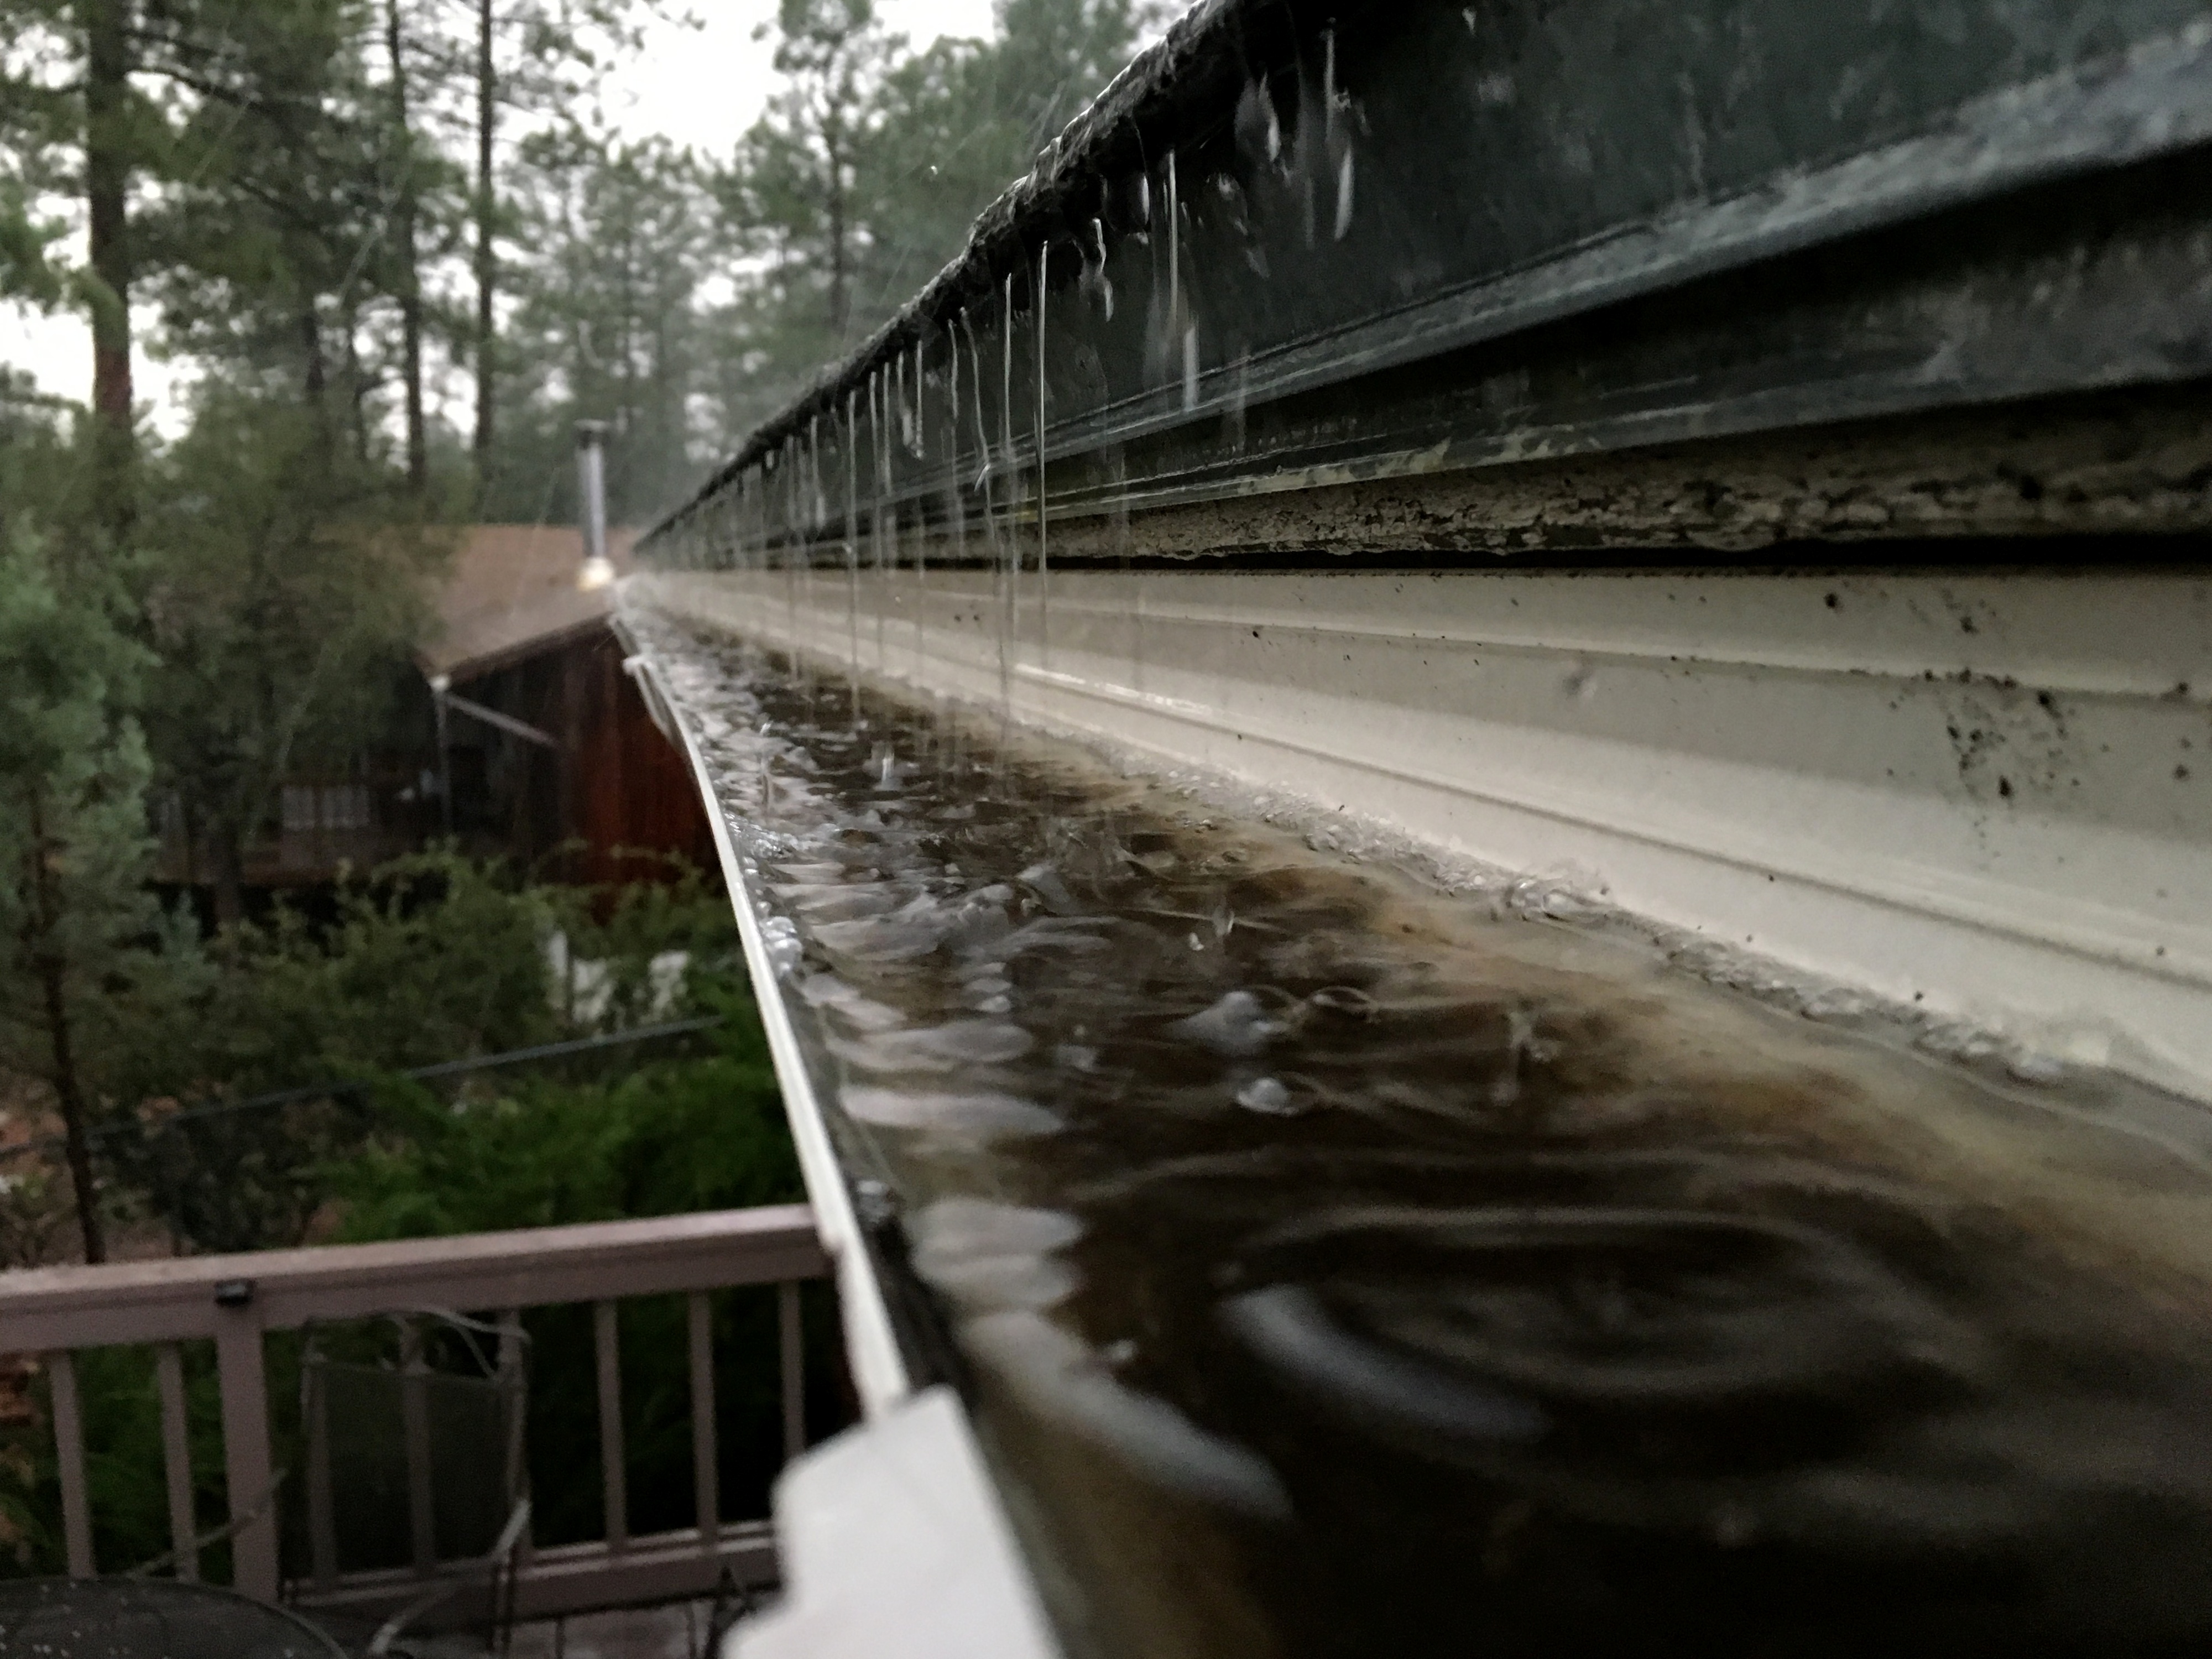
track, bridge, transport, weather, waterway, public transport, rolling stock